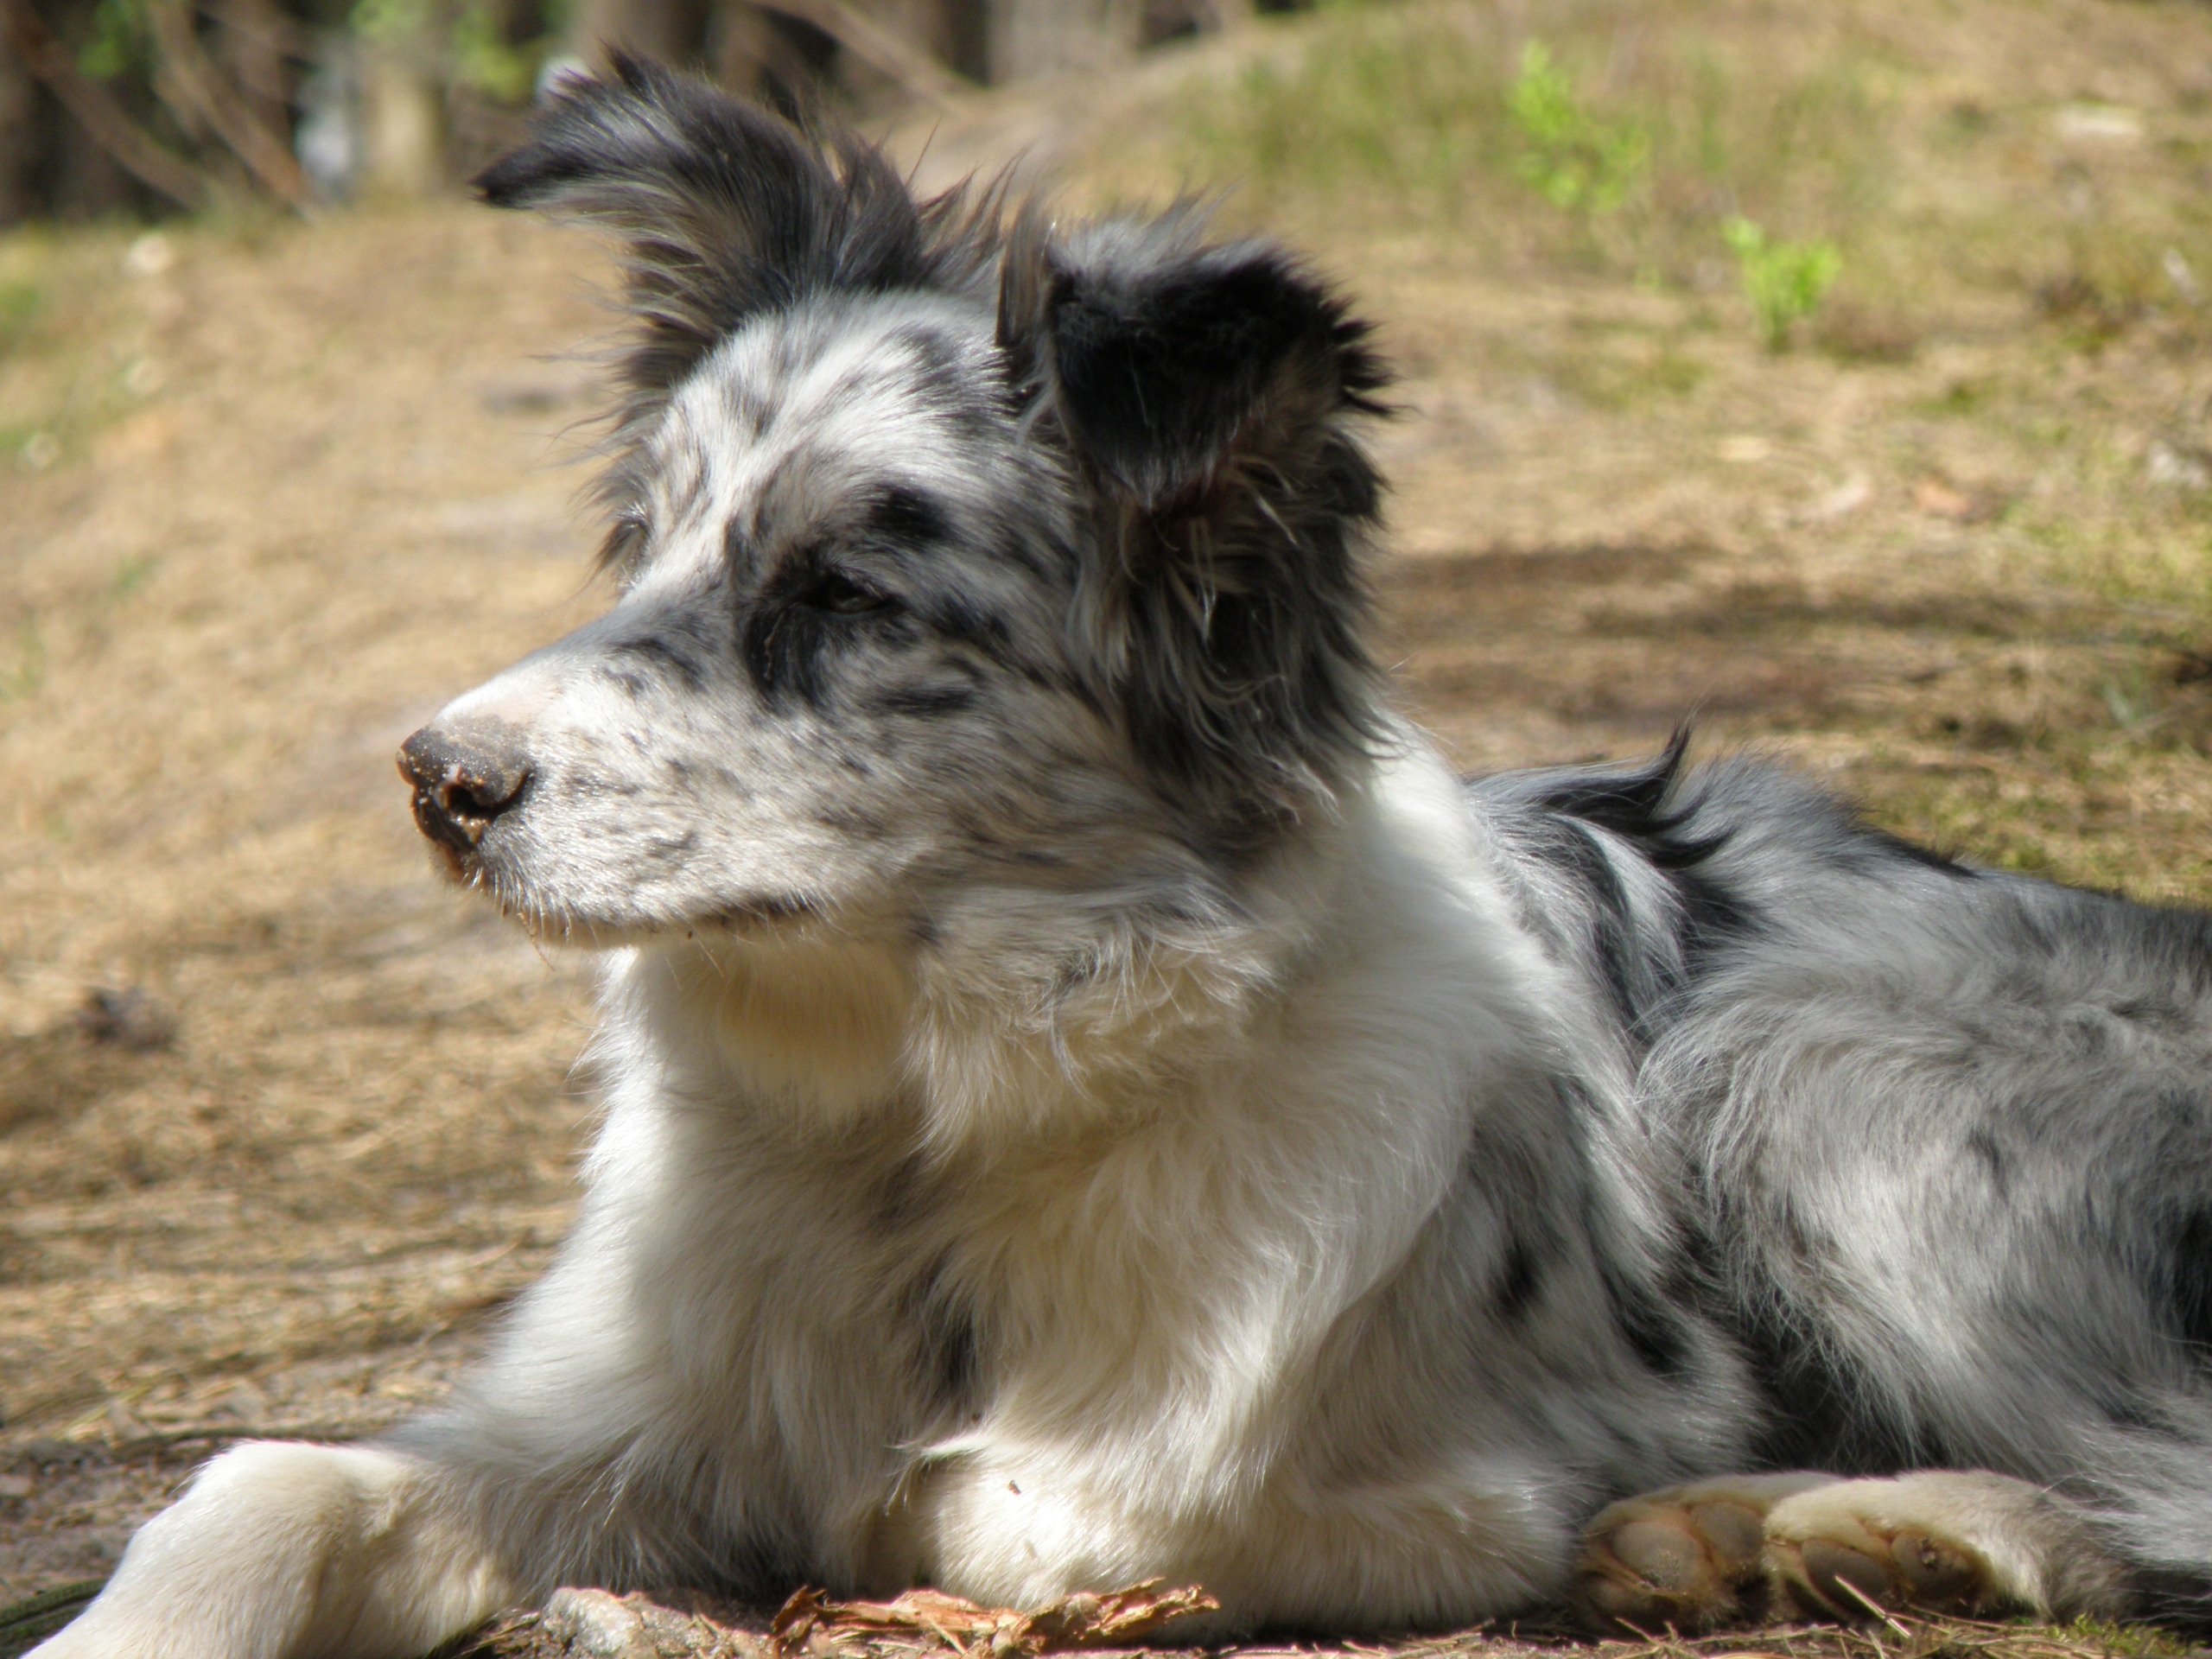
puppy, dog, cute, collie, portrait, mammal, border collie, head, vertebrate, dog breed, merle, australian shepherd, dog like mammal, carnivoran, miniature australian shepherd